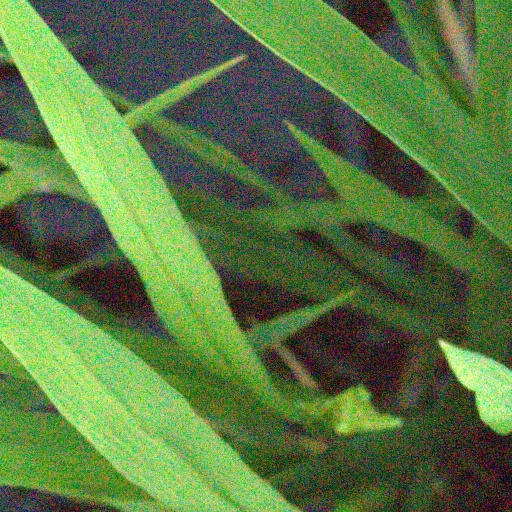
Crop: rice